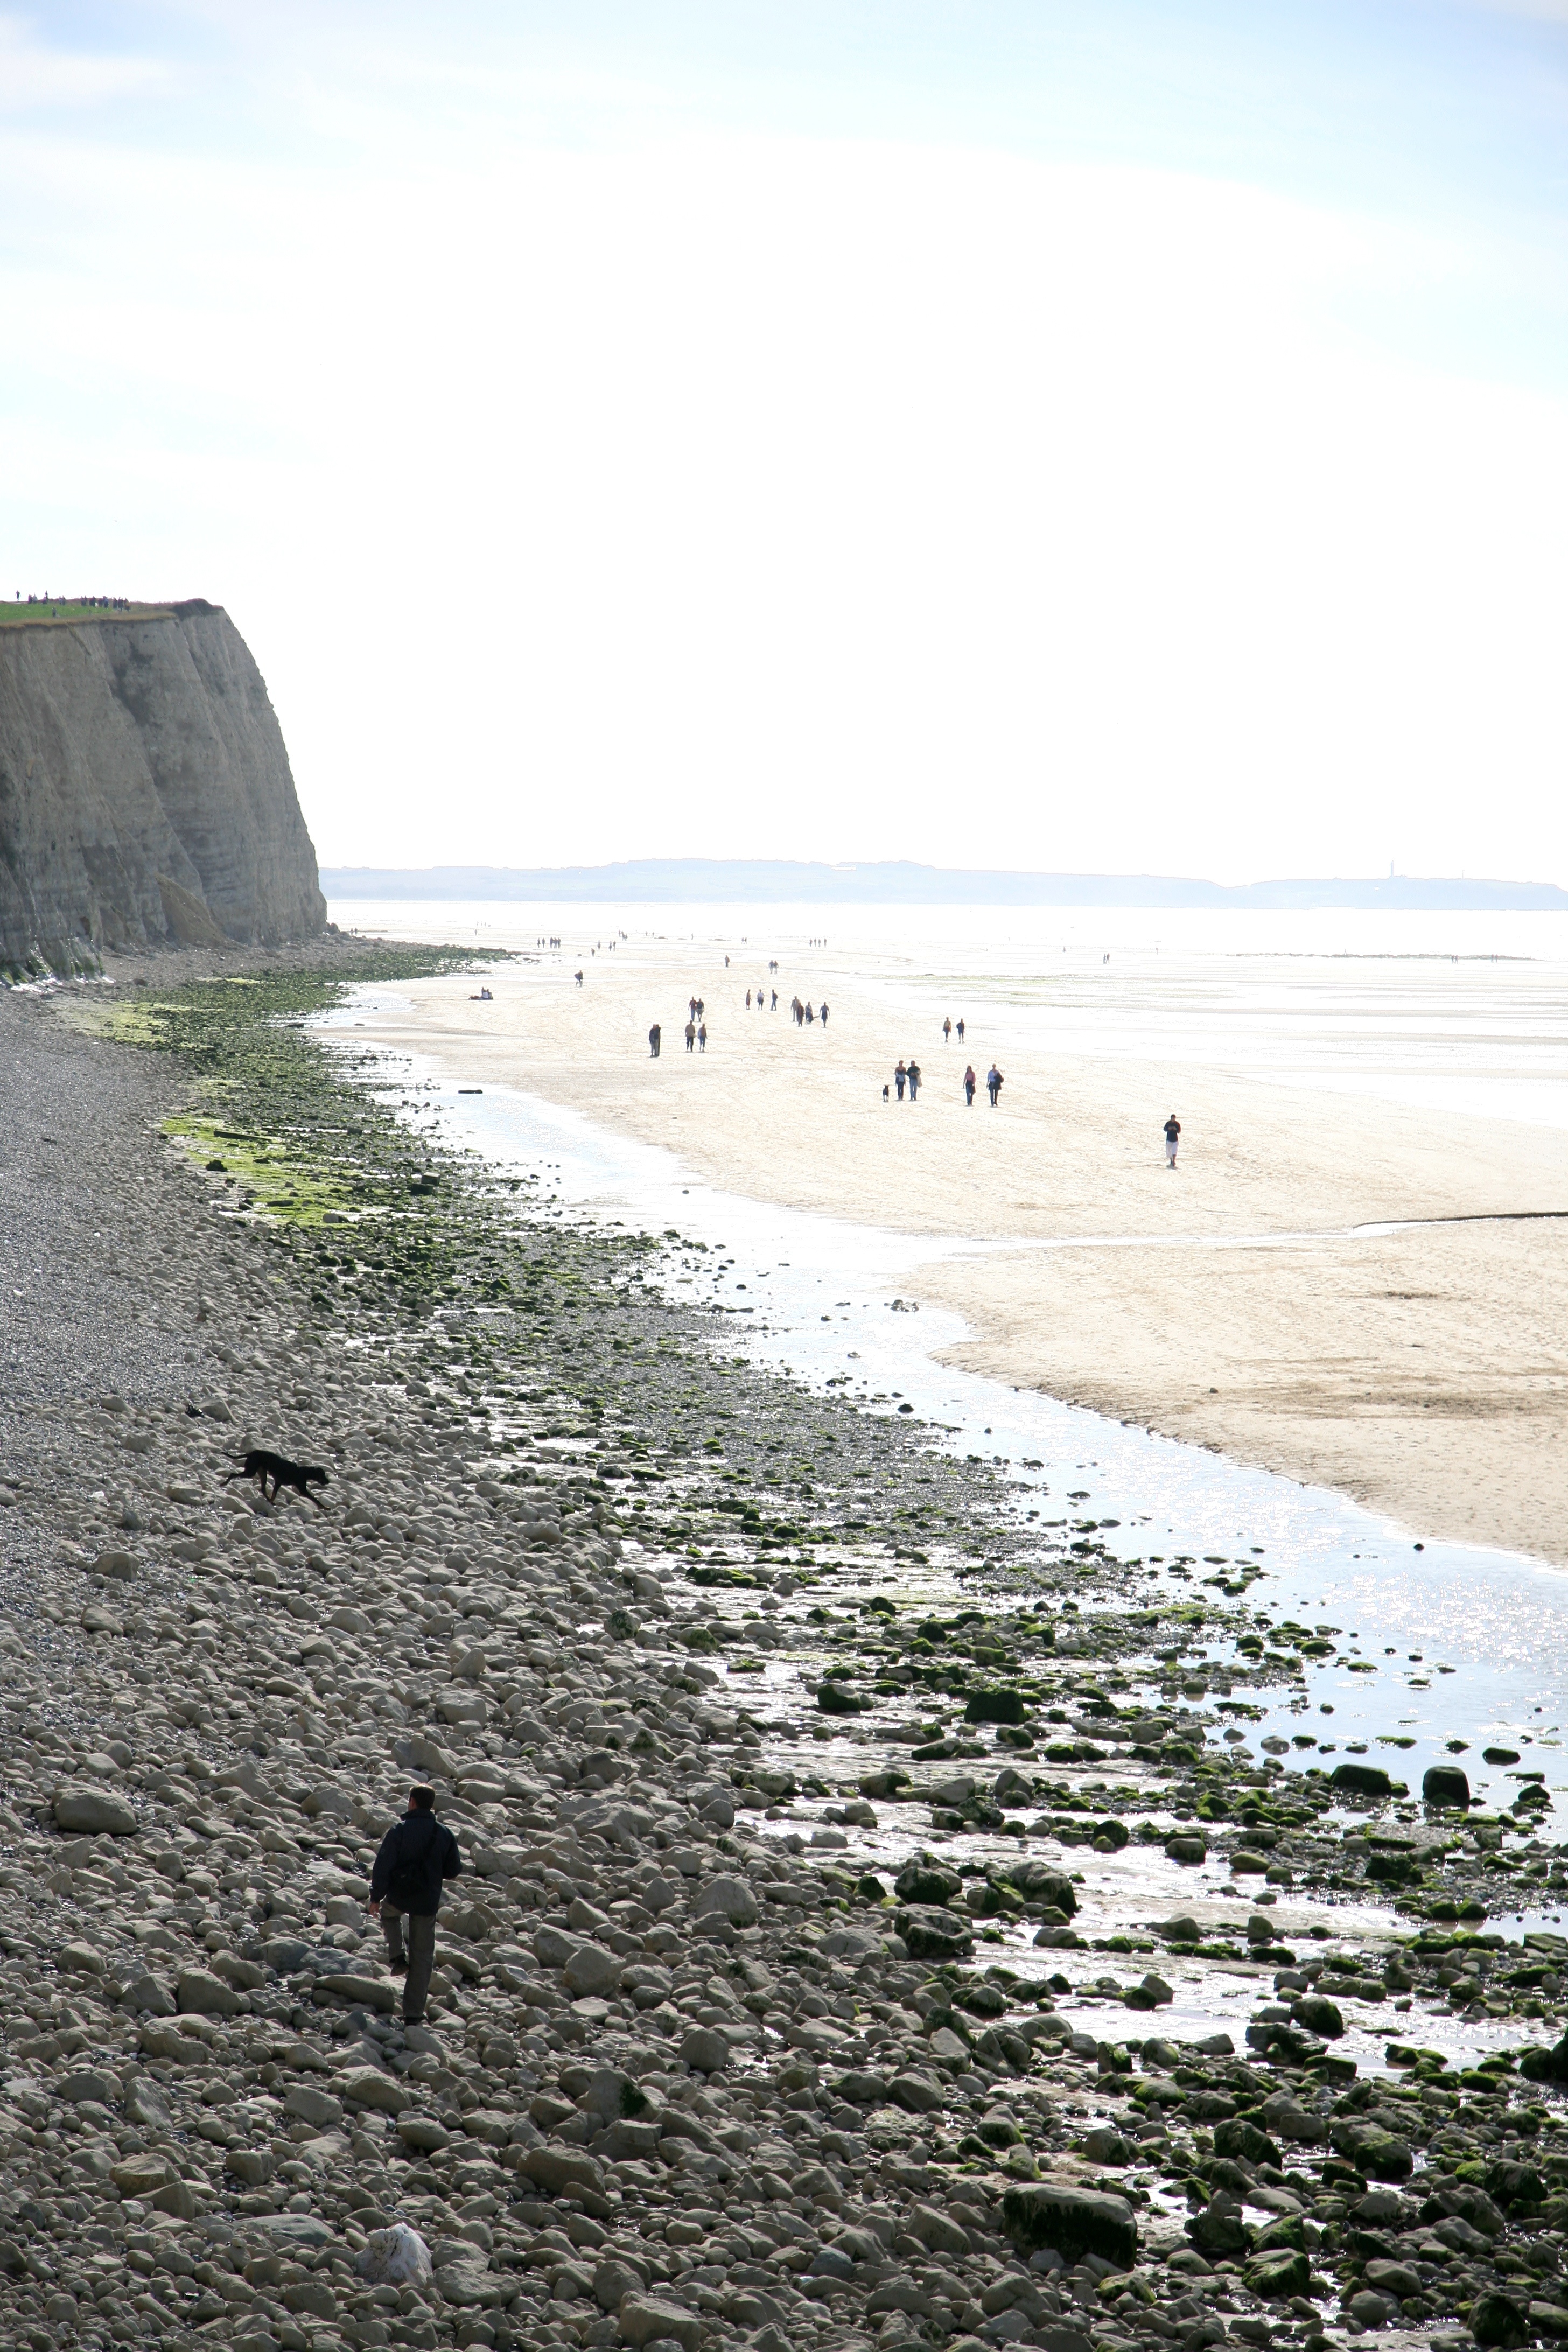
beach, sea, coast, sand, rock, ocean, horizon, shore, wave, cliff, france, bay, material, body of water, strand, plage, zee, mer, francia, mar, playa, acantilado, frankrijk, frankreich, habitat, falaise, noordzee, merdunord, nordsee, cotedopale, northsee, pasdecaials, englishchannel, capblancnez, mardelnorte, lesescalles, klif, klippe, mudflat